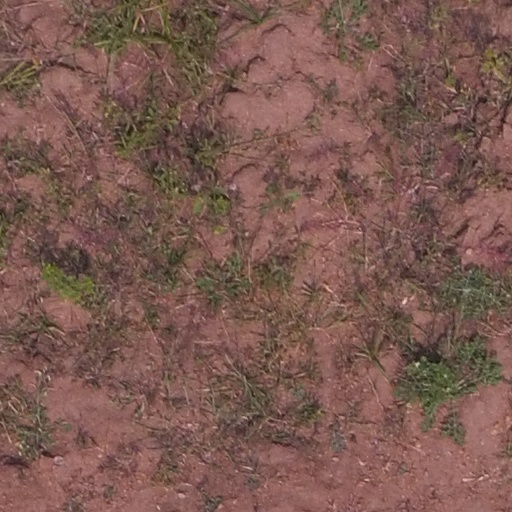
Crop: maize; corn